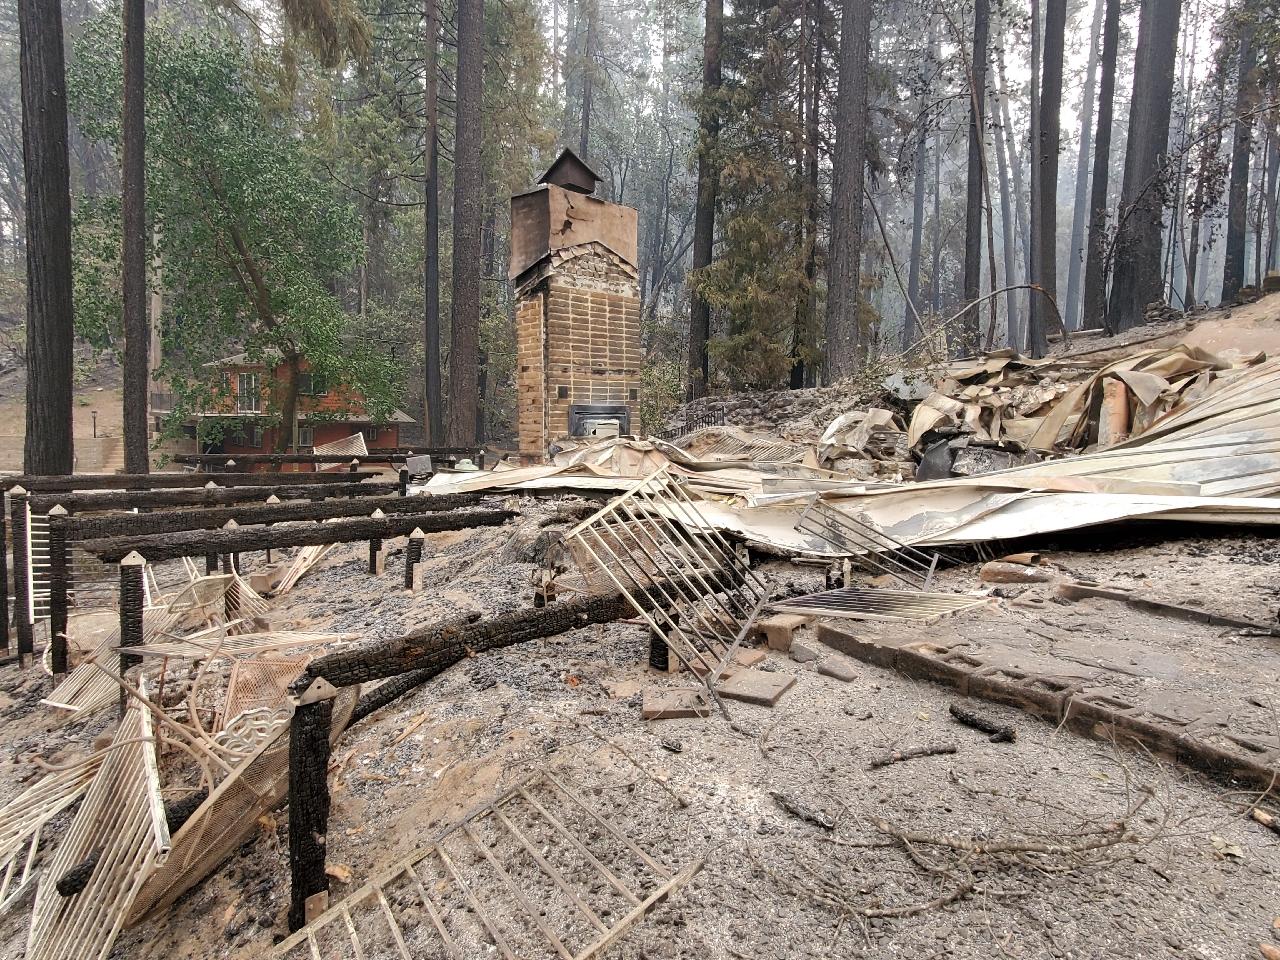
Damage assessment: destroyed